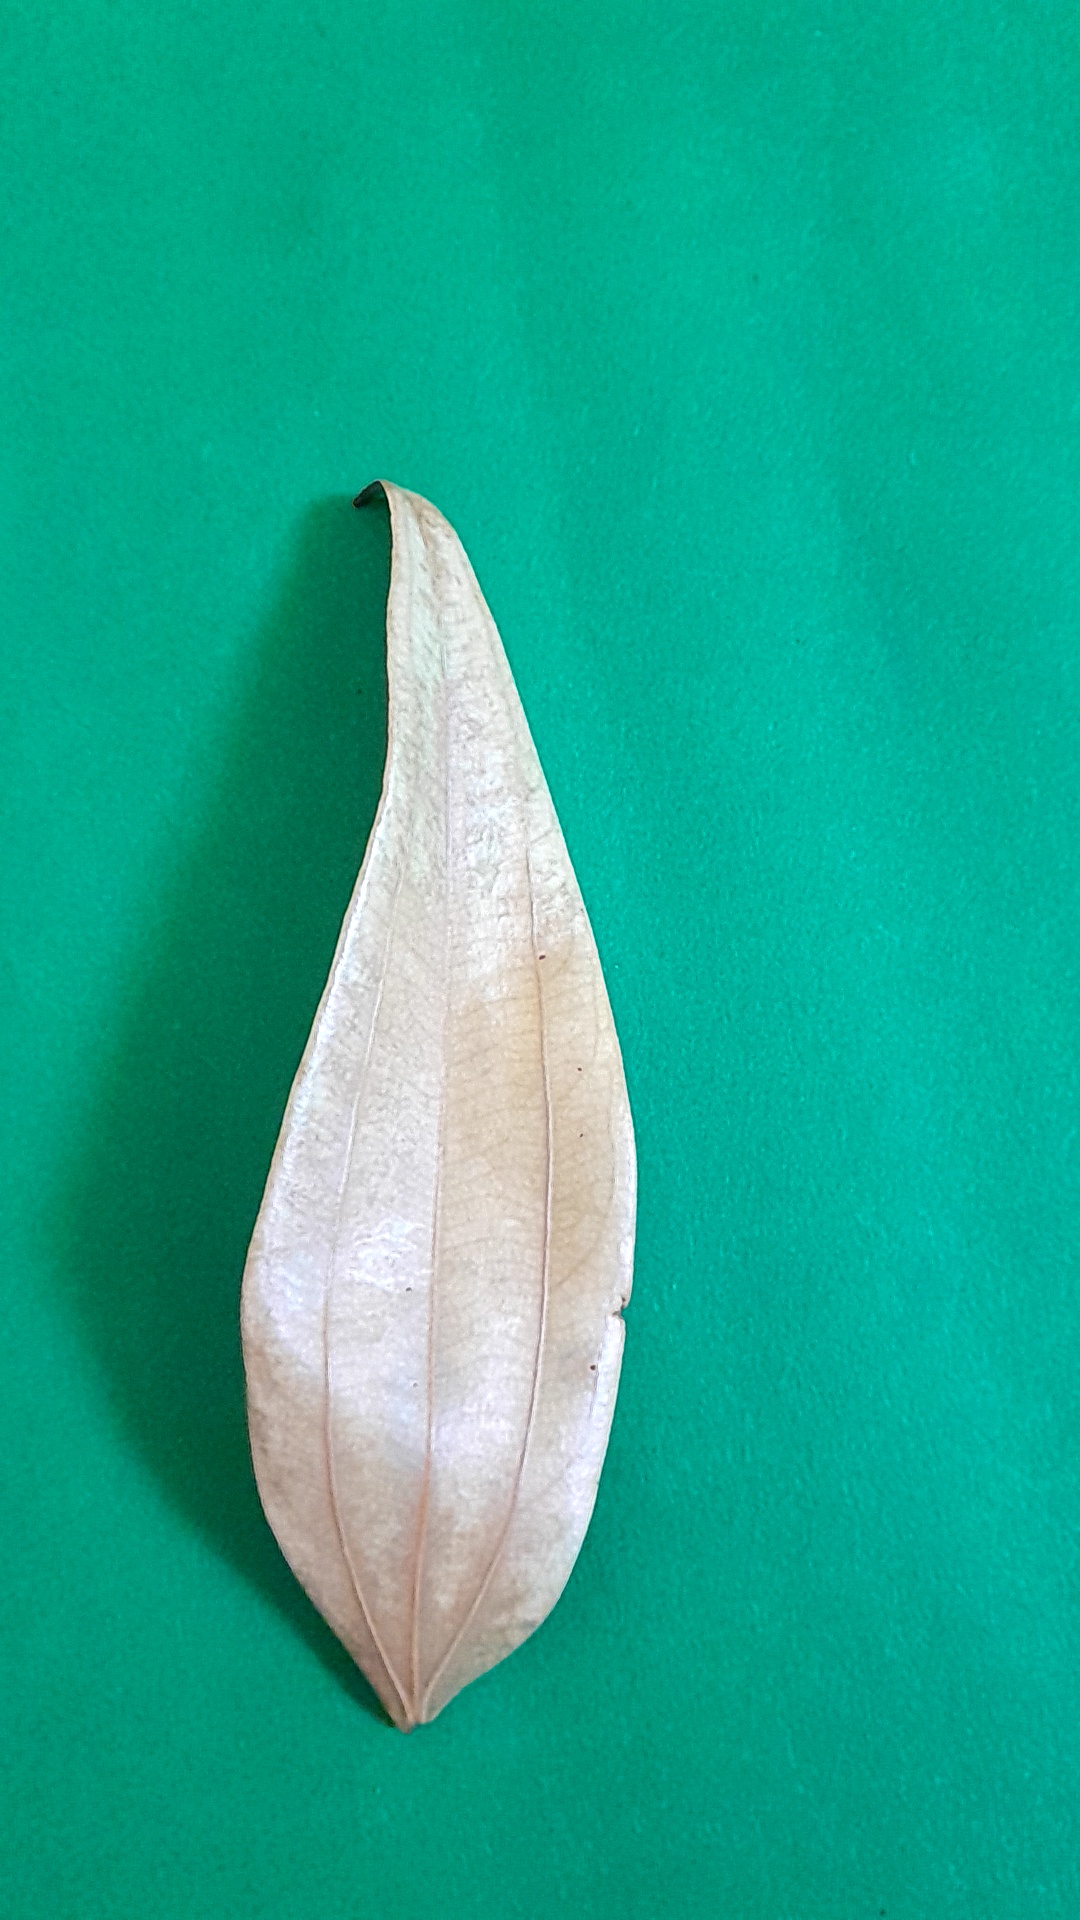
Label: Dry Leaf